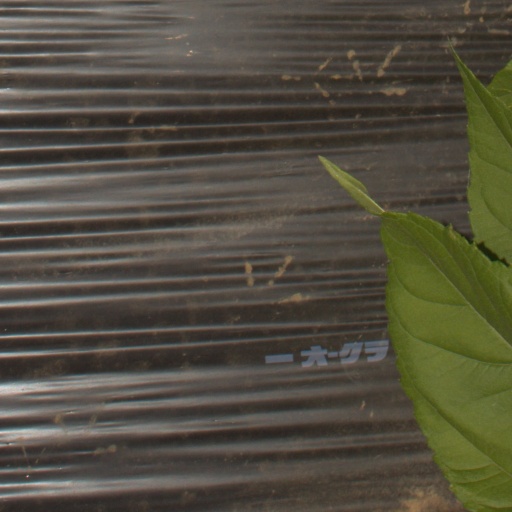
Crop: Jerusalem artichoke